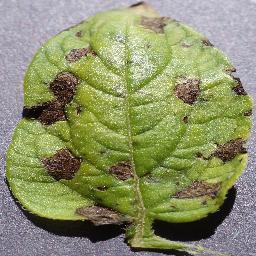
Etiqueta: Tizon_Temprano